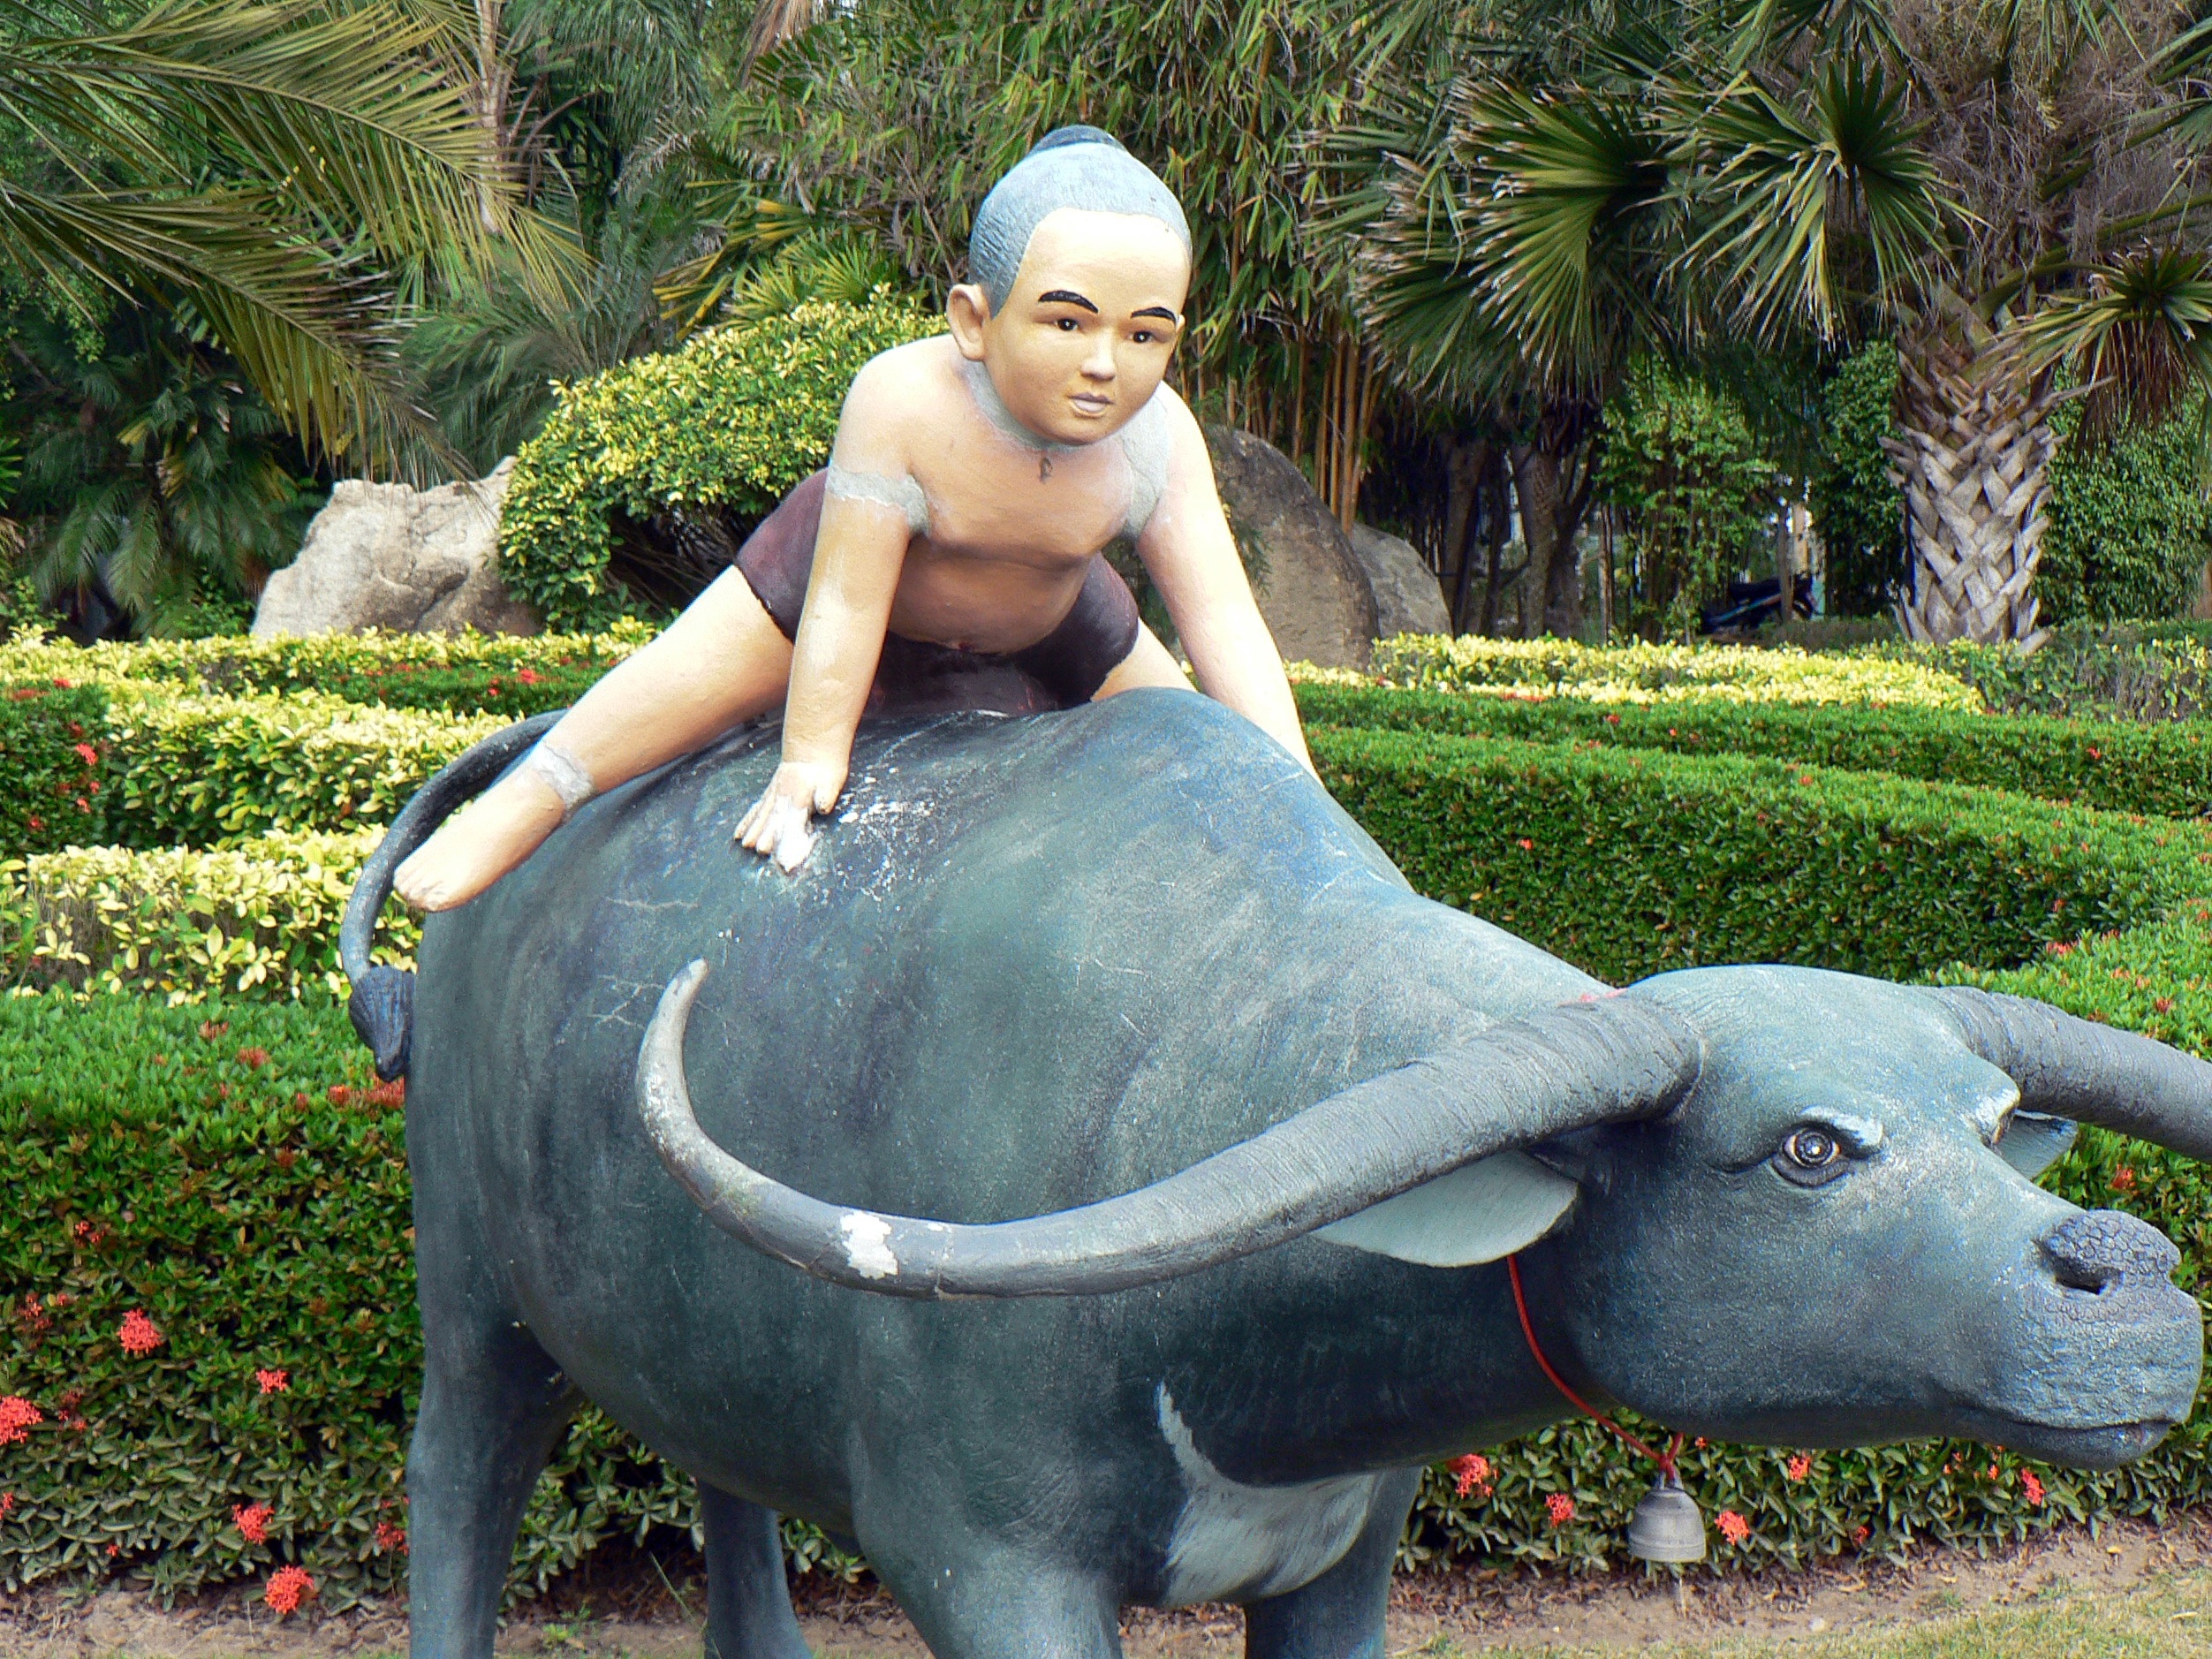
zoo, decoration, mammal, thailand, sculpture, buffalo, water buffalo, children's games, cattle like mammal